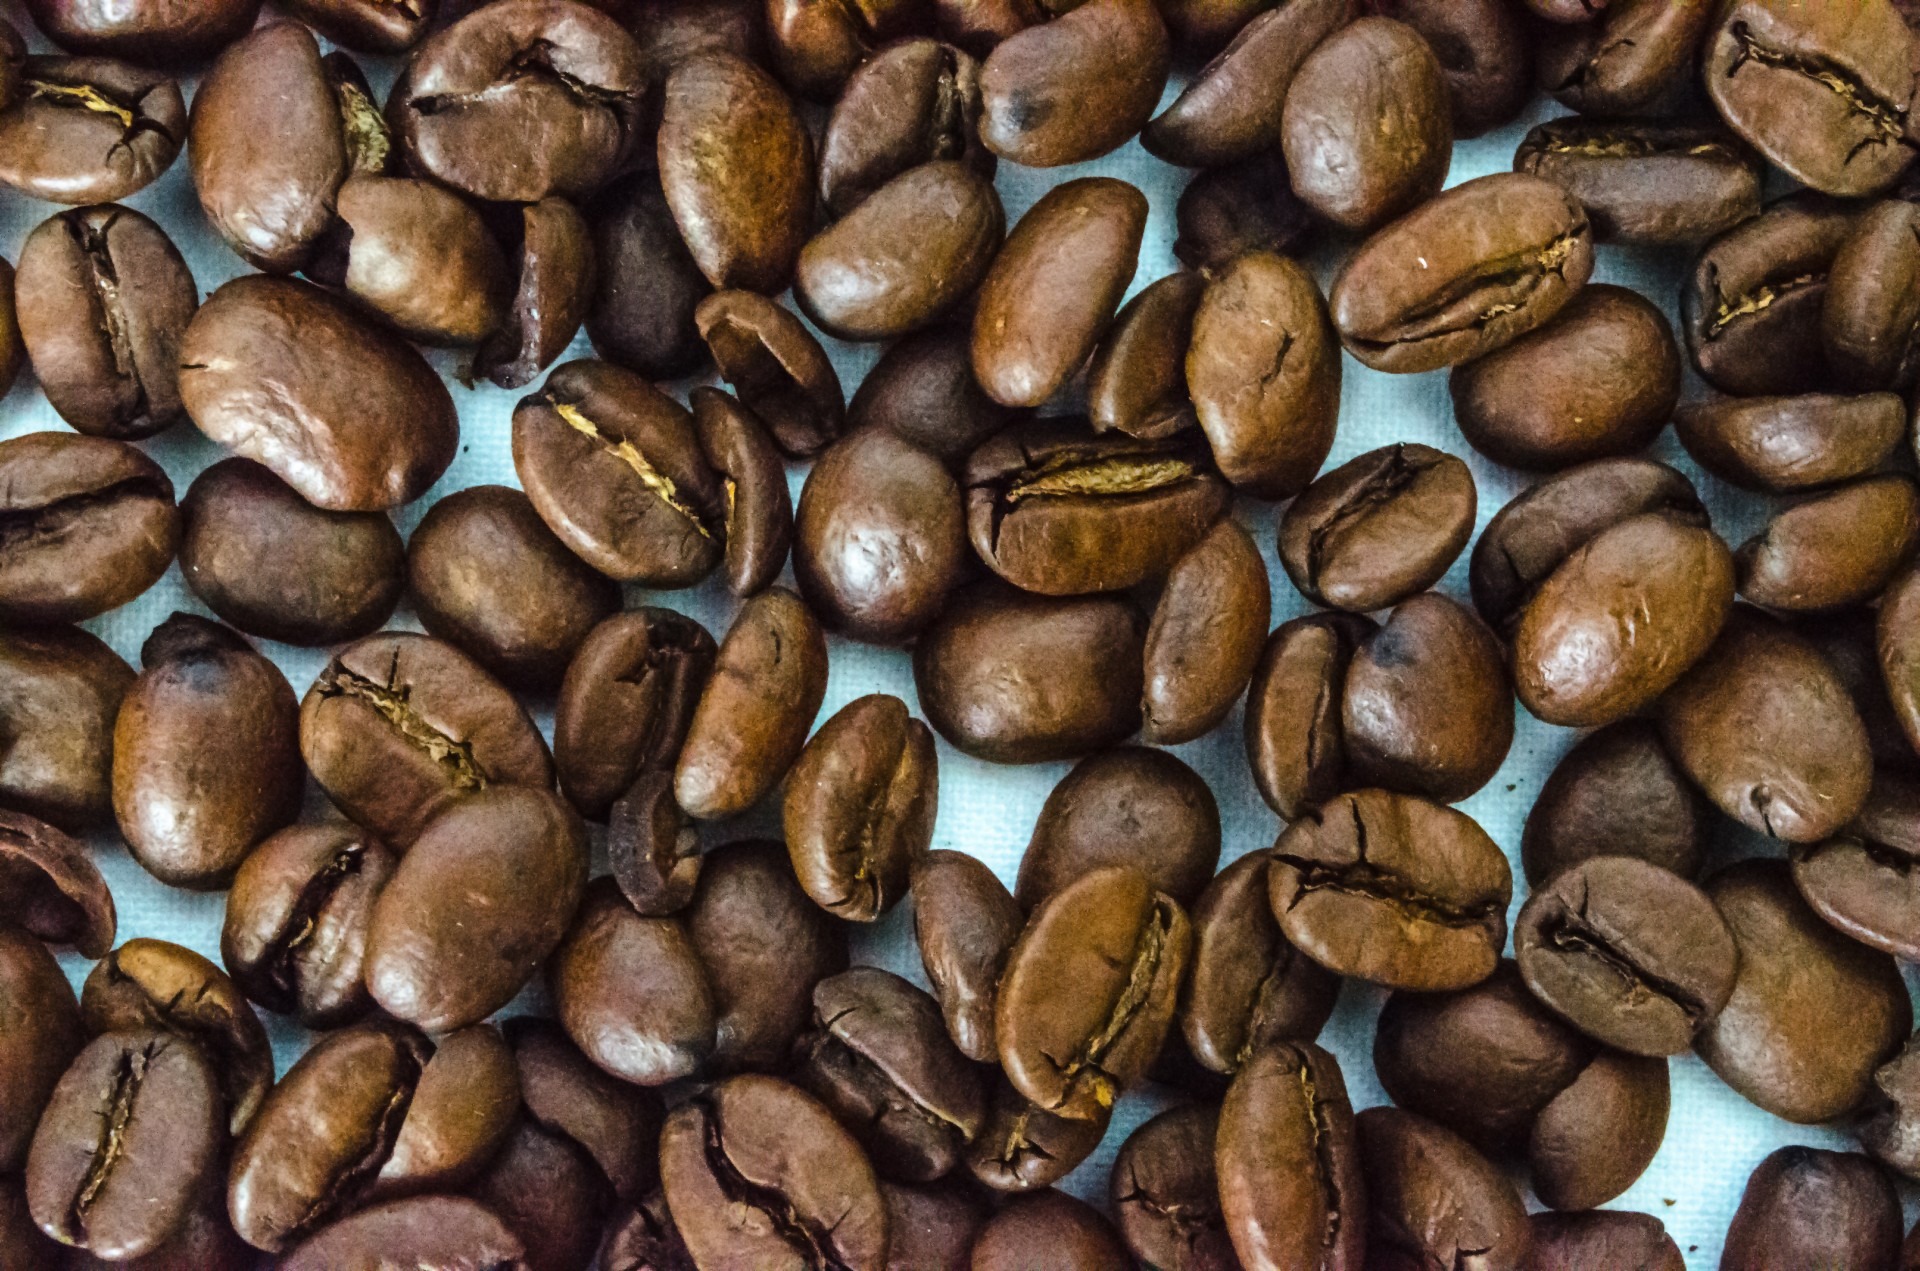
liquid, cafe, coffee, morning, isolated, foam, aroma, latte, food, produce, vegetable, fresh, brown, beverage, drink, black, breakfast, espresso, close, bubble, close up, caffeine, hot, break, filter, cafeteria, organic, aromatic, bio, decaf, cocoa bean, mocca